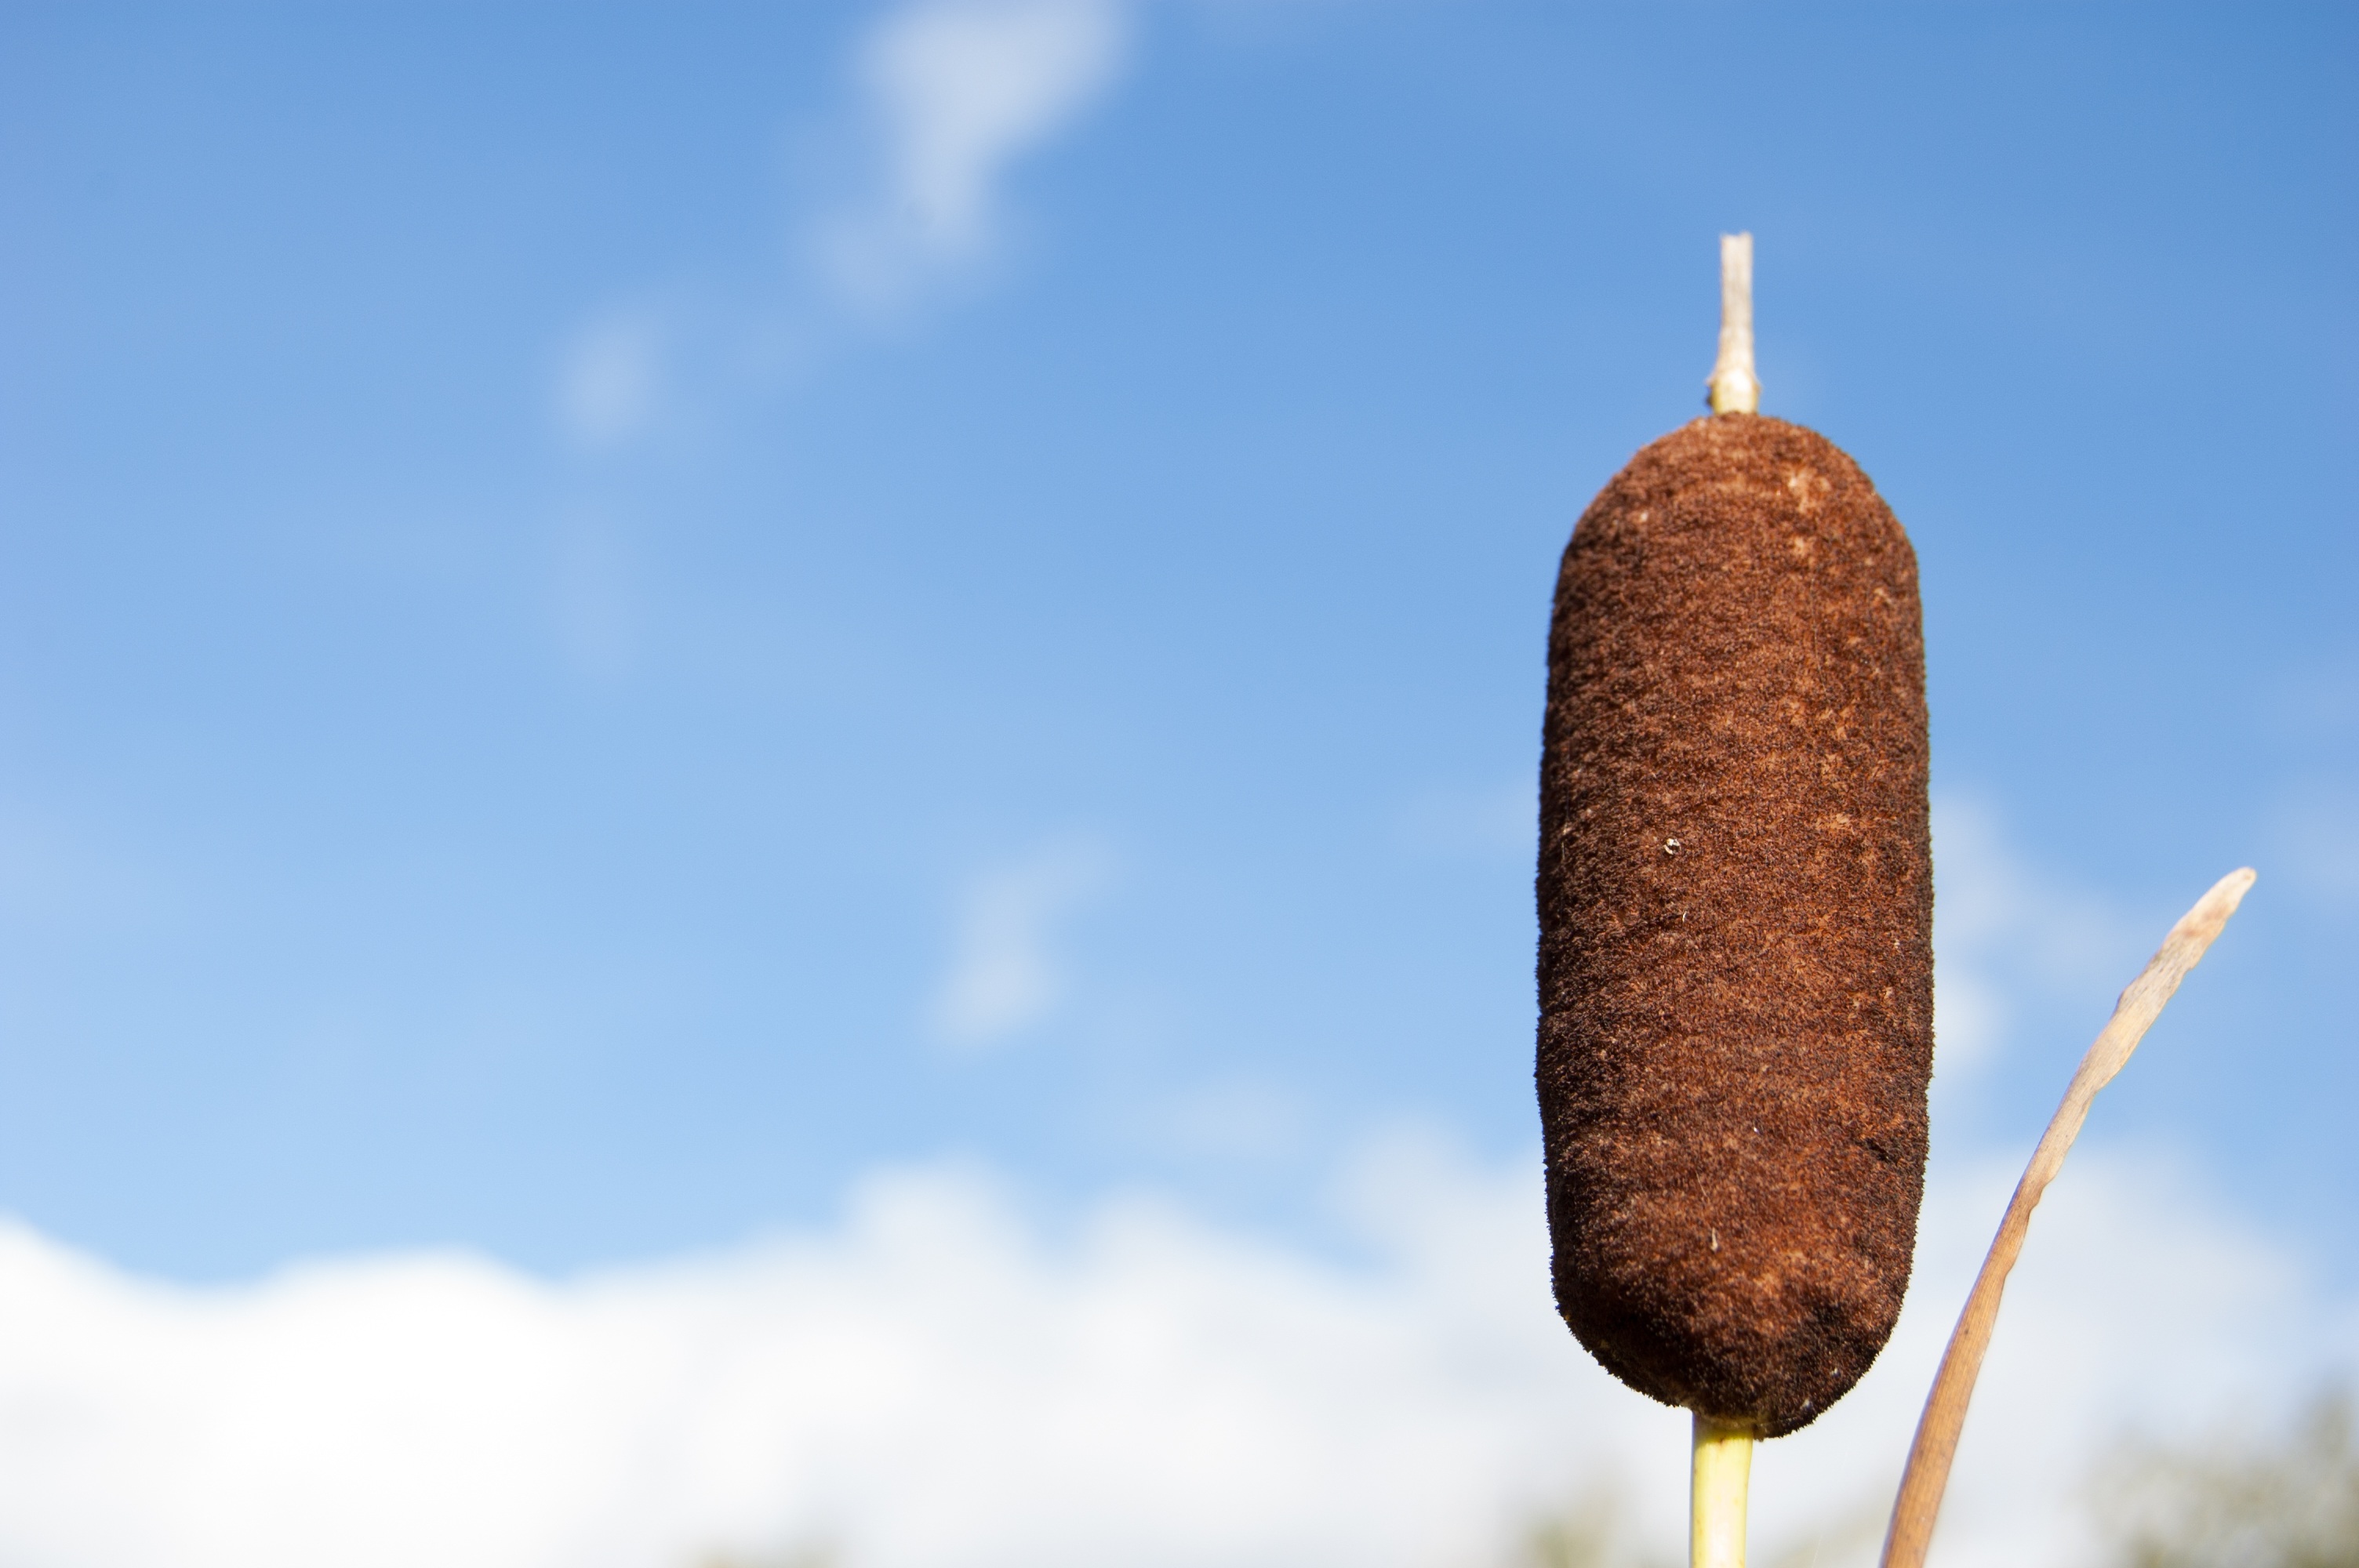
plant, sky, sunlight, flower, lighting, blue sky, clear sky, large, atmosphere of earth, reeds summer against a blue sky